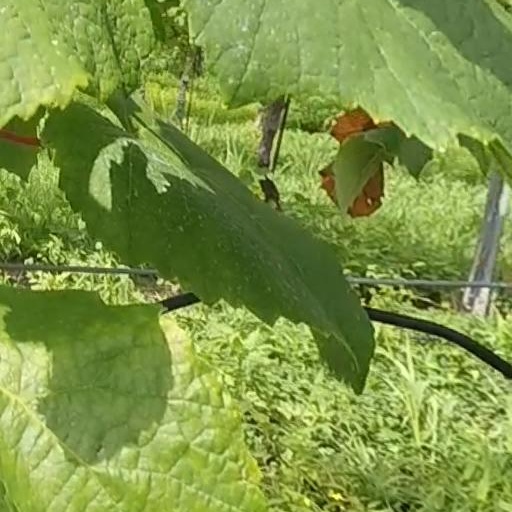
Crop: grape